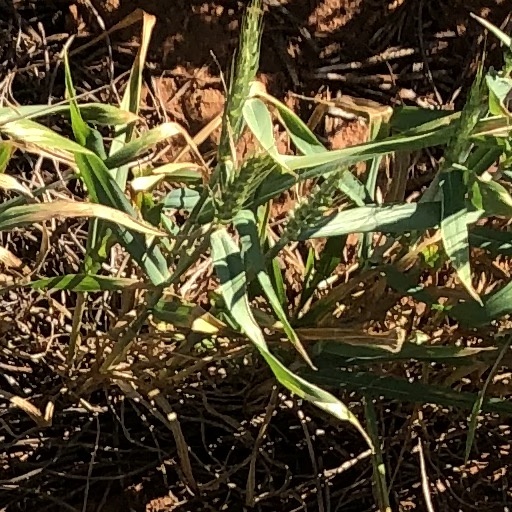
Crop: wheat